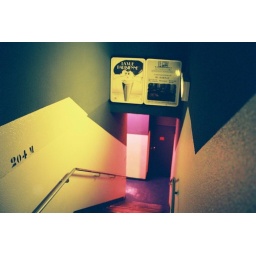
204 meters up in montparnasse. reminds me of a dodgy club entrance...but its an office building